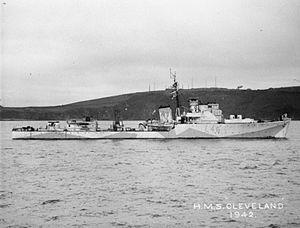
Le HMS Cleveland est un destroyer de classe Hunt de type I de la Royal Navy, qui participa aux opérations navales contre la Kriegsmarine pendant la seconde Guerre mondiale.